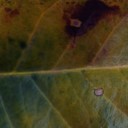
Label: Cerscospora